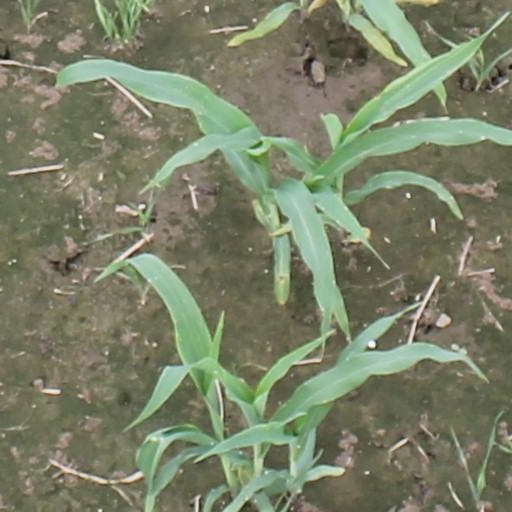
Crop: maize; corn